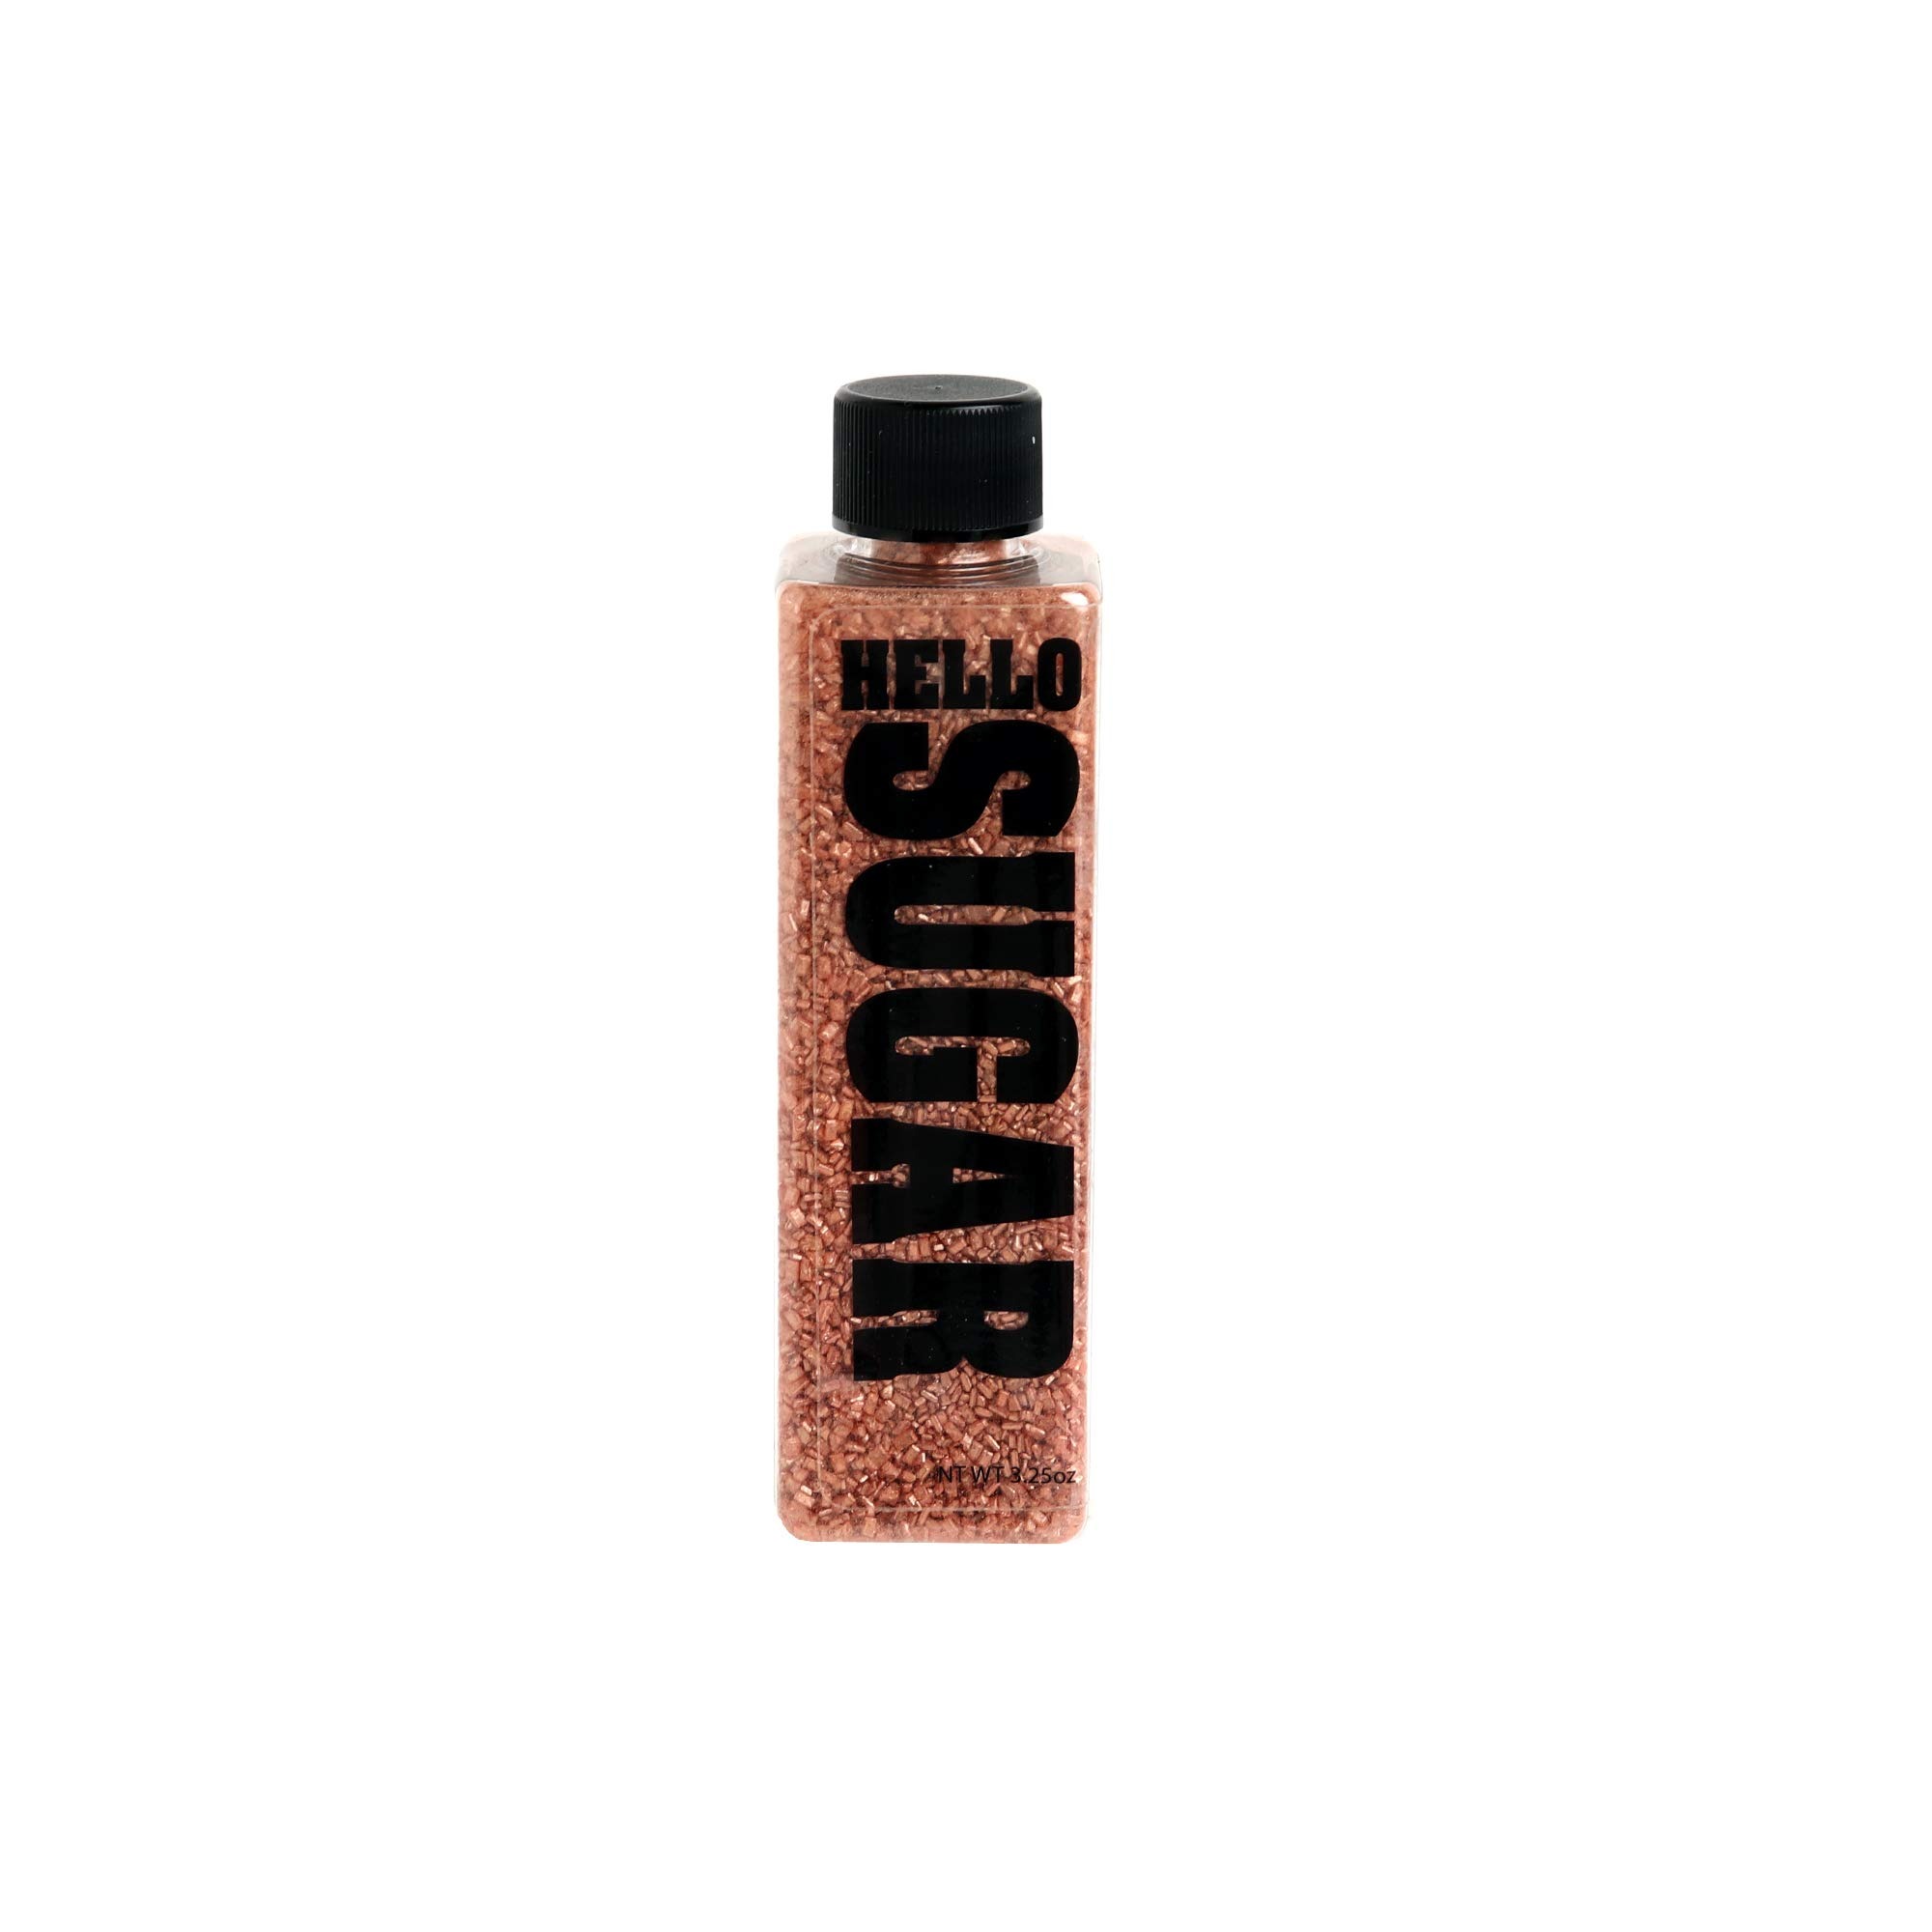
Item Name: Cake Decorators Hello Sugar Metallic Rose Gold Sugar Crystals 3.25 Ounce
Bullet Point 1: Adds a magical touch to chocolate, donuts, cake, decorations and cookies
Bullet Point 2: Catches light to make food glitter and coats food to enhance its texture
Bullet Point 3: Adheres to cream or fondant or gumpaste or icing or sticky pastries, or to dough before baking
Bullet Point 4: Is larger than sanding sugar (comparable in size with pretzel salt)
Bullet Point 5: Is strong and resistant to breakdown and color change in heat thanks to the crystals' largeness
Product Description: <b>Cake Decorators Hello Sugar Crystals</b> <li>Adds a magical touch to chocolate, donuts, cake, decorations and cookies <li>Catches light to make food glitter and coats food to enhance its texture <li>Adheres to cream or icing, or to dough before baking <li>Is larger than sanding sugar (comparable in size with pretzel salt) and also called coarse sugar or decorating sugar <li>Is strong and resistant to color change and breakdown (melting, dissolving) in heat thanks to its largeness (compared with the smaller sanding sugar) <br><br>Store in a well-ventilated cool dry place free of odors and out of direct sunlight. <br><br><br>Besides sugar crystals, Cake Decorators offers clear butter flavor, clear vanilla flavor, clear almond flavor, lemon emulsion, glycerin, white icing color, cake pan coating, color flood mix, Ty-Tex gum, royal icing mix, gum paste mix, whipped icing mix, buttercream icing mix and decorator icing
Value: 3.25
Unit: Ounce

Price: 16.23